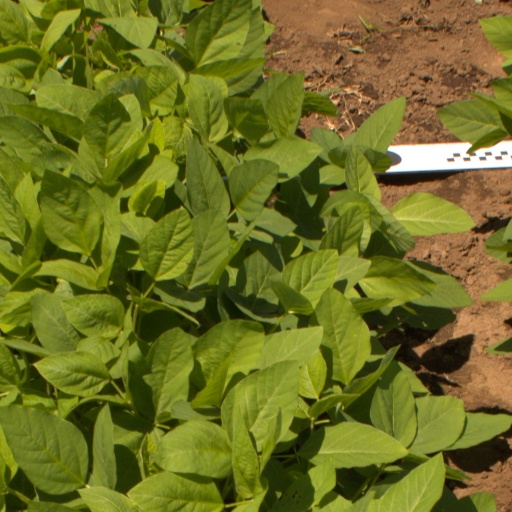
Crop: soybean